Ned Garver

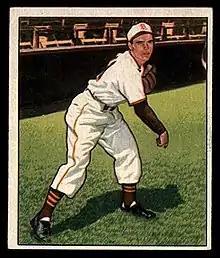
1950 Bowman baseball card showing Garver after throwing a pitch

Garver never threw as hard as most MLB pitchers. His primary pitch was a sinking fastball. During the 1947 season, he figured out how to throw a slider while playing catch with another player before a game. By putting pressure on his next-to-index finger, he could make the ball change directions as it came to the plate. "That pitch took me to the big leagues, and it kept me there," he credited its importance. He actually had two different types of sliders. Against left-handers, he threw one in the manner of a forward pass in football. "It would break back in and hit you on the fist of the bat," he said. The other one he threw with a three-quarters delivery. "I could make the ball drop out and down," he said of this pitch, which was more effective against right-handers. Garver was most effective when he could keep the ball lower in the strike zone, and at the edges of the plate. He hoped that hitters would make early contact with his pitches, which would prevent them from figuring out all the different ways he could throw the ball. He would try to add to his array of pitches during spring training, using the time for experimentation. After his injury in 1952, Garver continued to pitch by changing speeds on the ball and throwing from different angels: overhand, underhand, and sidearm. He seldom threw a traditional spitball, recalling Harmon Killebrew hitting a home run off of him in one of the only instances he ever threw it. However, he would apply a small amount of baby oil to his cap, touching the hat in that spot to get a better grip on his sinking fastball late in a game.